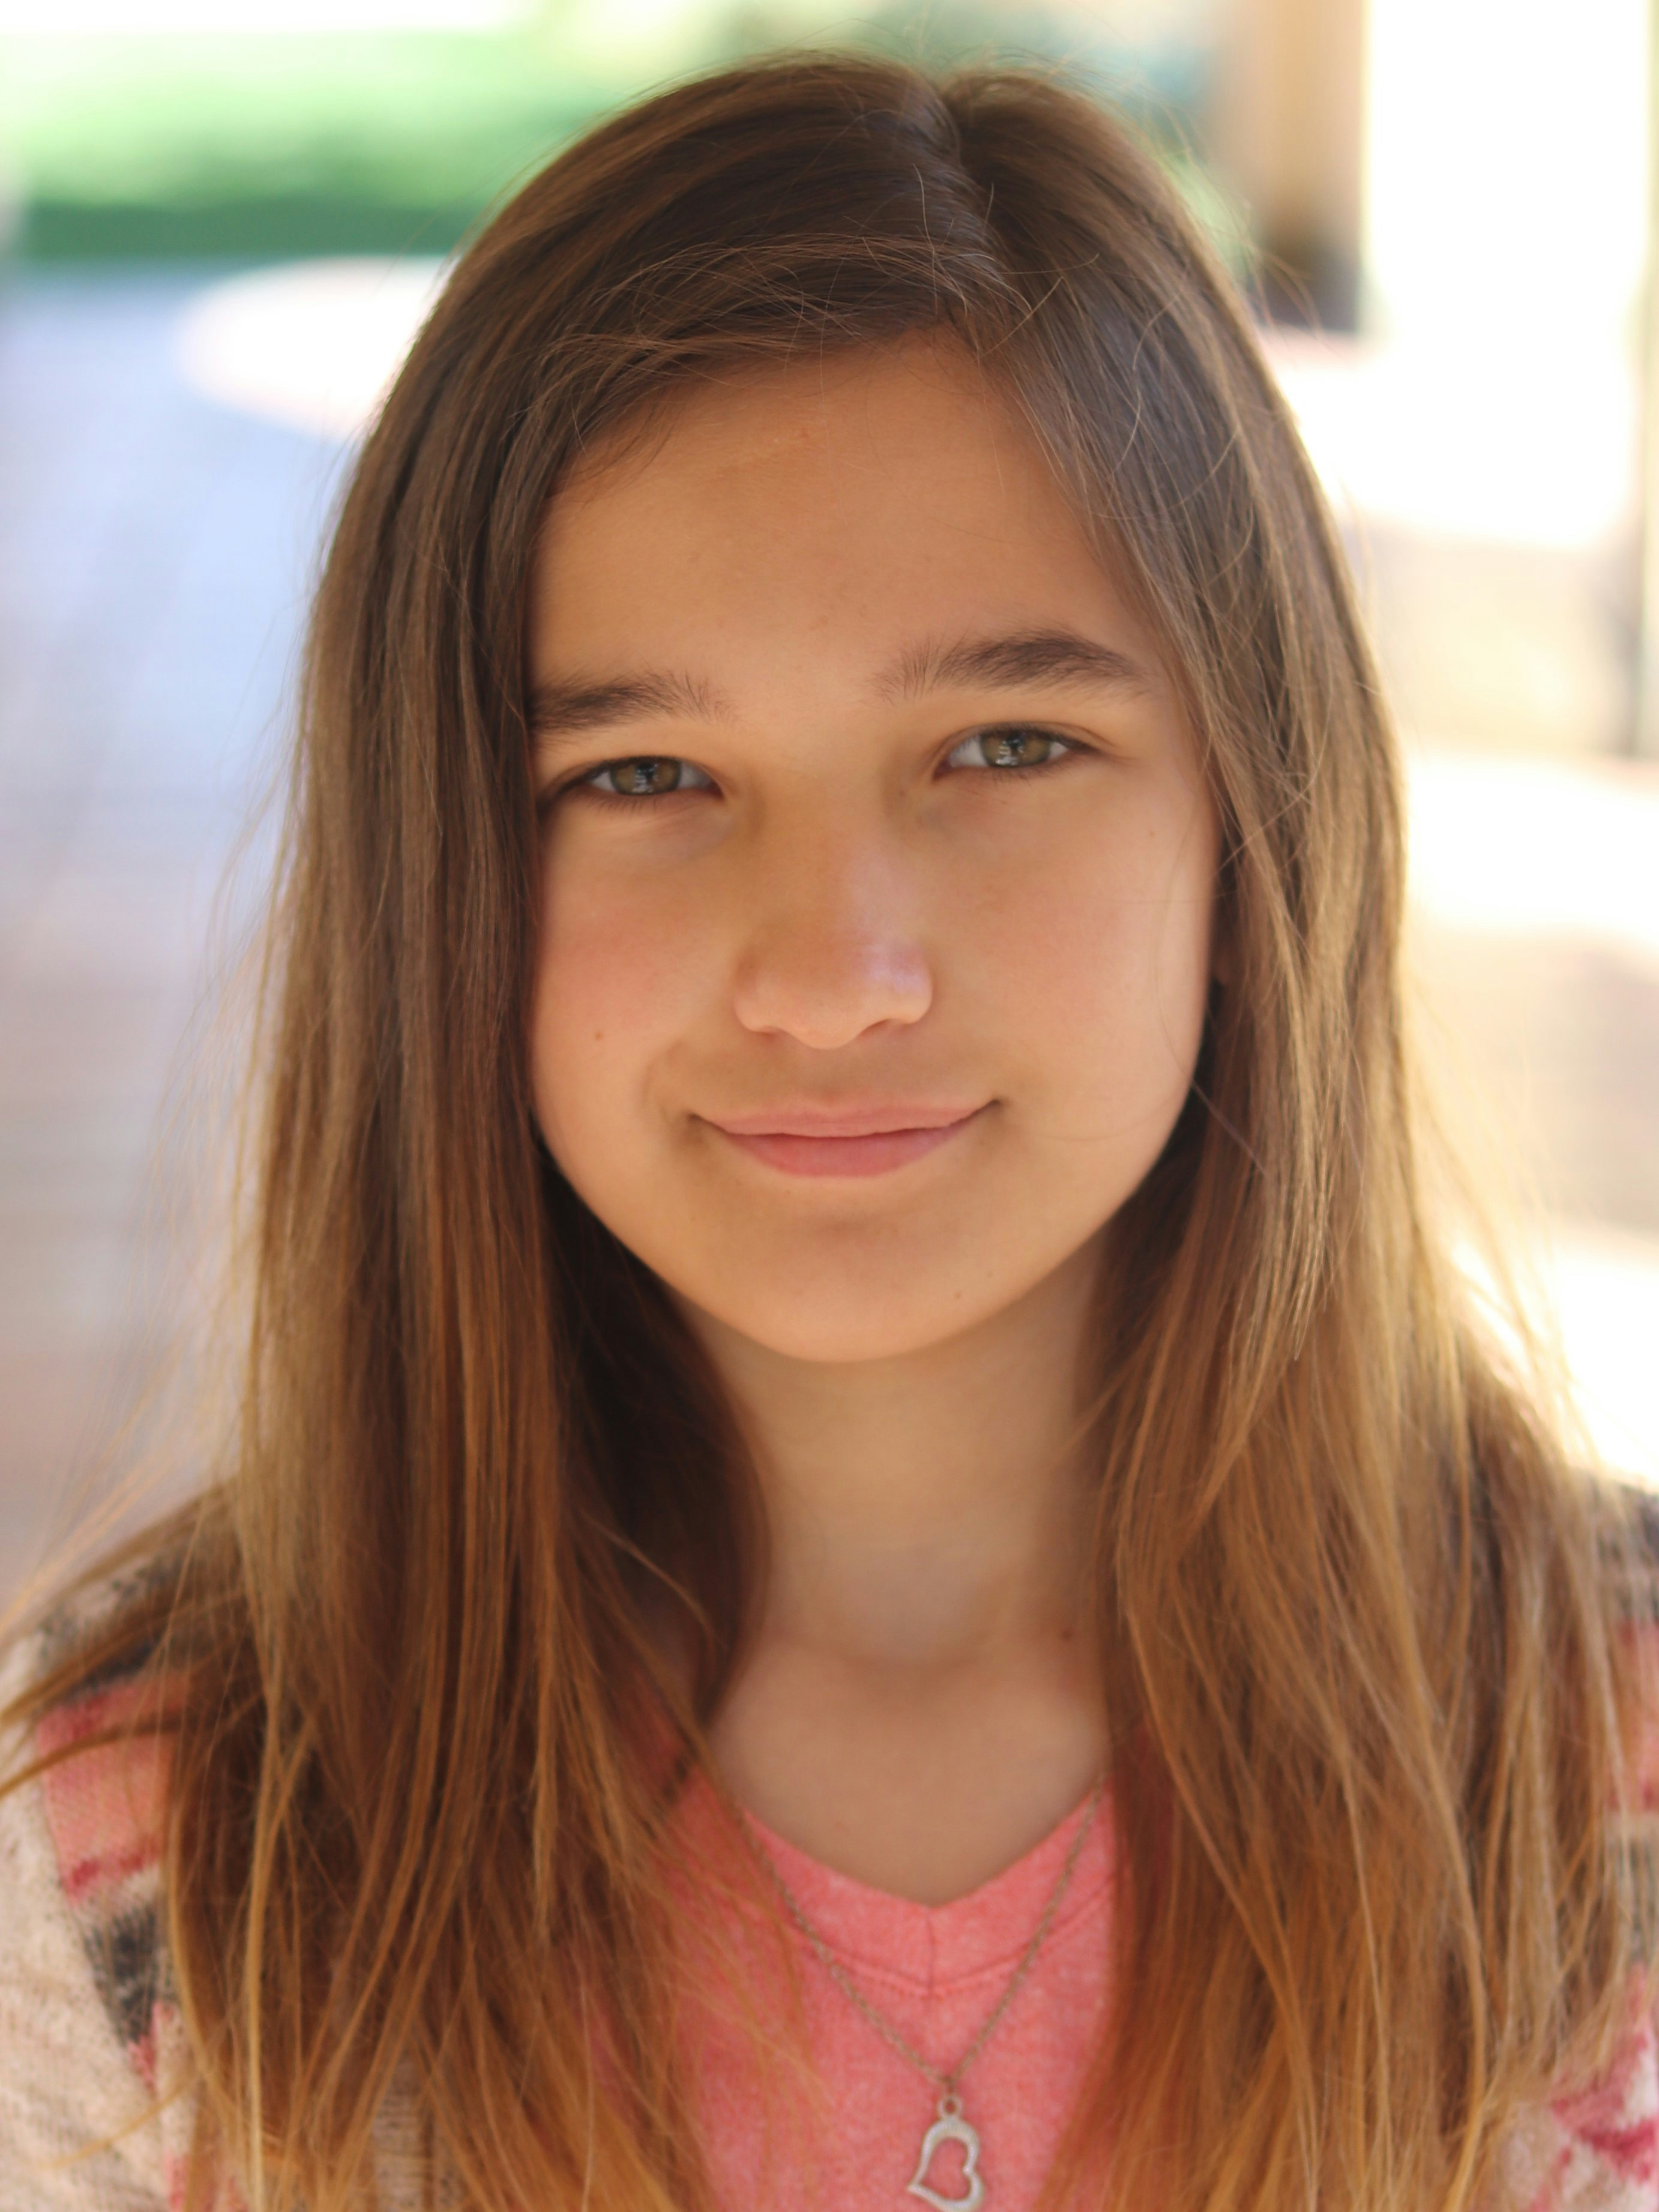
Gender: women